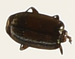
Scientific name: Apristus sp.
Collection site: Santa Rita Experimental Range NEON (SRER), plot SRER_008